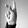
ASL letter: K